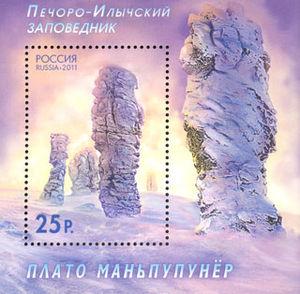
Manpoupounior est le nom d'une formation rocheuse particulière du nord de l'Oural, dans le raïon de Troïtsko-Petchorsk. Elle est située dans la réserve naturelle de la Petchora et de l'Ilytch. Souvent appelée « les sept géants de l'Oural », elle est composée de sept colonnes rocheuses, s'élevant de 30 à 42 mètres au-dessus du sol, âgées d'environ 200 millions d'années, œuvre du travail d'érosion du vent et de la glace.